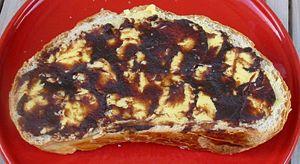
Le nièr beurre est une mélasse à base de pommes cuites et de cidre, préparée traditionnellement à Jersey. Le nièr beurre s'apparente au sirop de Liège.